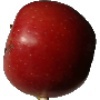
Label: braeburn_apple